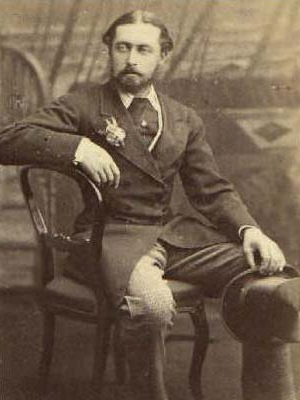
L’élection au trône de Grèce de 1862-1863 se produit à la suite de la déposition du roi d'origine bavaroise Othon Iᵉʳ de Grèce, en octobre 1862, et vise à donner au royaume de Grèce un nouveau souverain.